Ayrton Senna Bridge

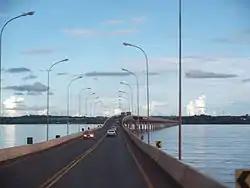

The Ayrton Senna bridge is a bridge in over the Rio Paraná in Brazil. It was inaugurated on 24 January 1998 and cost R$32 million. It carries the BR-163 trunk road from Guaíra in Paraná to Mundo Novo in Mato Grosso do Sul.